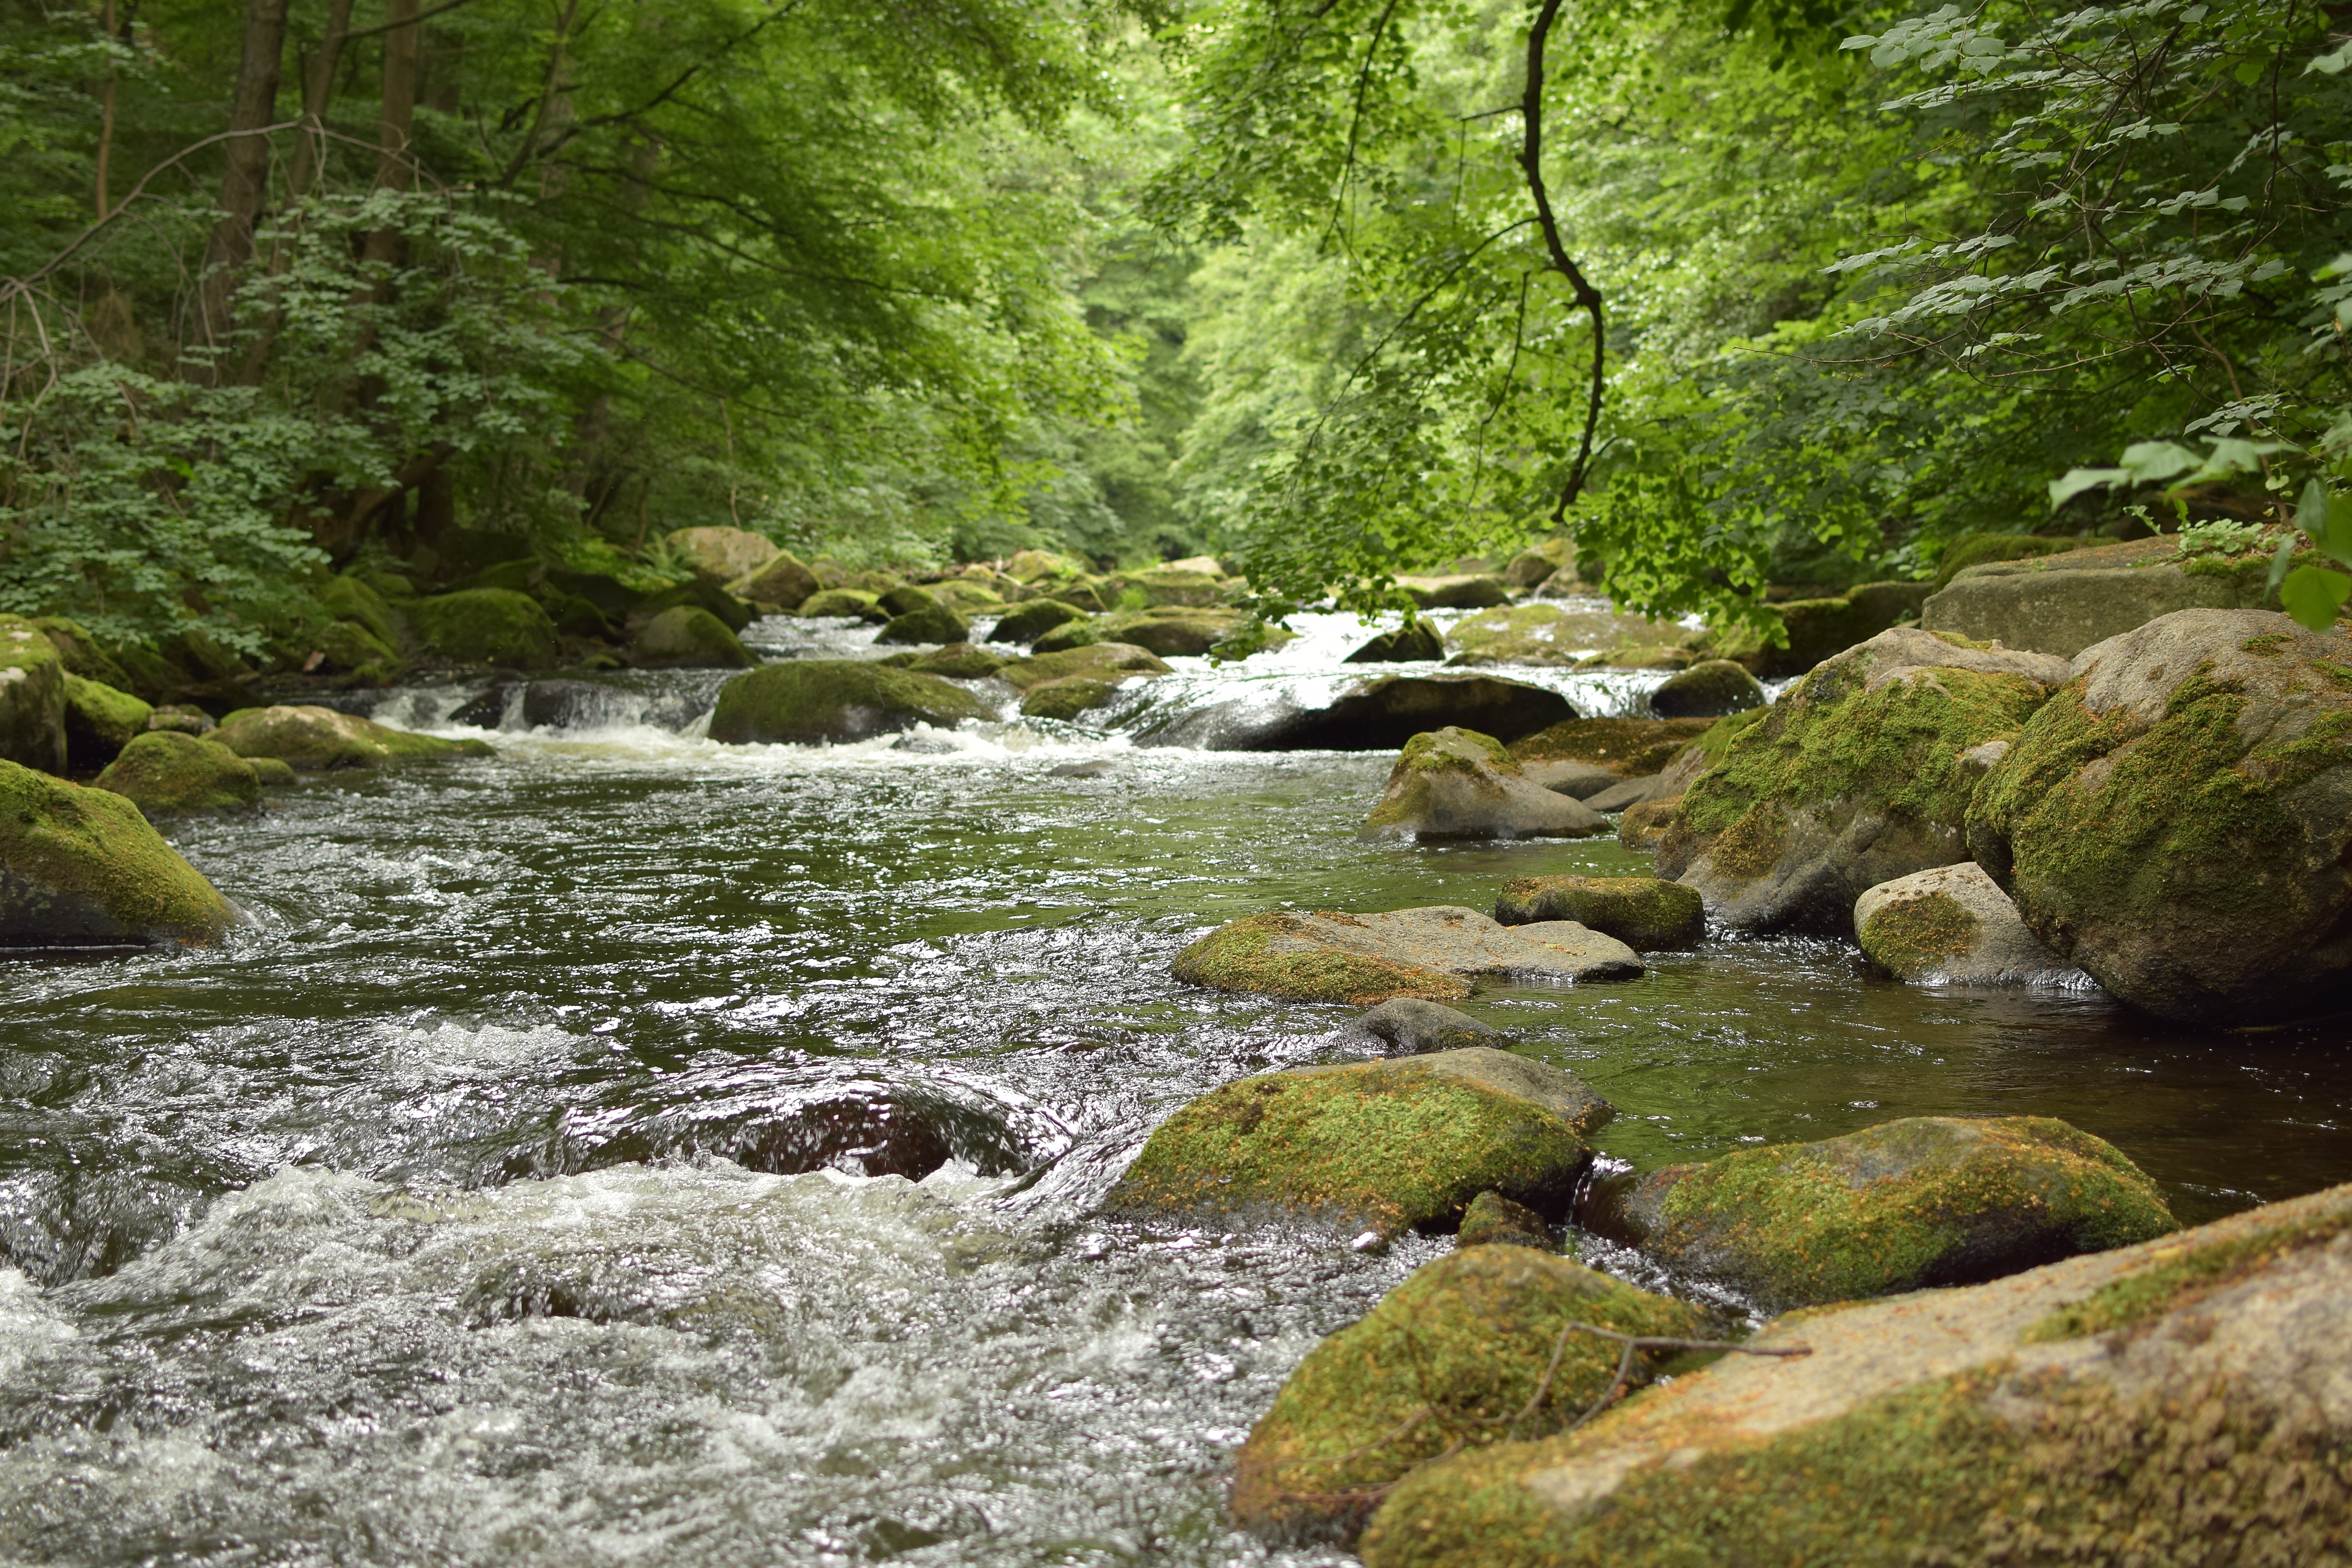
water, forest, rock, creek, wilderness, flower, wet, river, valley, idyllic, stream, green, rapid, body of water, trees, deciduous forest, rocks, stones, woodland, mood, waters, ecosystem, watercourse, fluent, landform, bode, goethe hiking trail, geographical feature